Kotohira, Kagawa

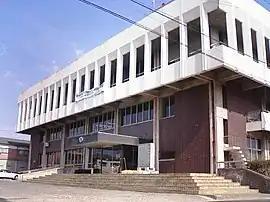
Kotohira Town Hall

Kotohira is located in southwestern Kagawa Prefecture. The west side of the town area runs along the foot of Mt.Kotohira